John Seys

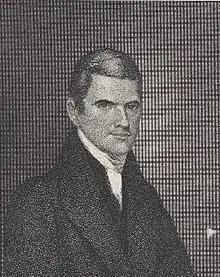
print published in 1835

John Seys (March 30, 1799 – February 9, 1872) was an American reverend, missionary, and diplomat.